Blenheim Park Railway

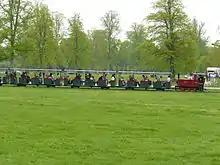
The new (2014) coaches and locomotive in service.

Over the winter of 2013/14 the original passenger carriages were replaced with new carriages constructed by Alan Keef Engineering. A new engine named simply "Winston" also entered service, replacing the locomotive "Anna" which was sold.